Grumman F6F Hellcat

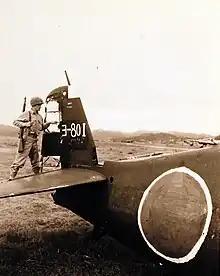
A U.S Marine inspects a Japanese-captured F6F-5 in Yokosuka in September 1945.

The Hellcat first saw action against the Japanese on 1 September 1943, when fighters off shot down a Kawanishi H8K "Emily" flying boat. Soon after, on 23 and 24 November, Hellcats engaged Japanese aircraft over Tarawa, shooting down a claimed 30 Mitsubishi Zeros for the loss of one F6F. Over Rabaul, New Britain, on 11 November 1943, Hellcats and F4U Corsairs were engaged in day-long fights with many Japanese aircraft, including A6M Zeros, claiming nearly 50 aircraft.